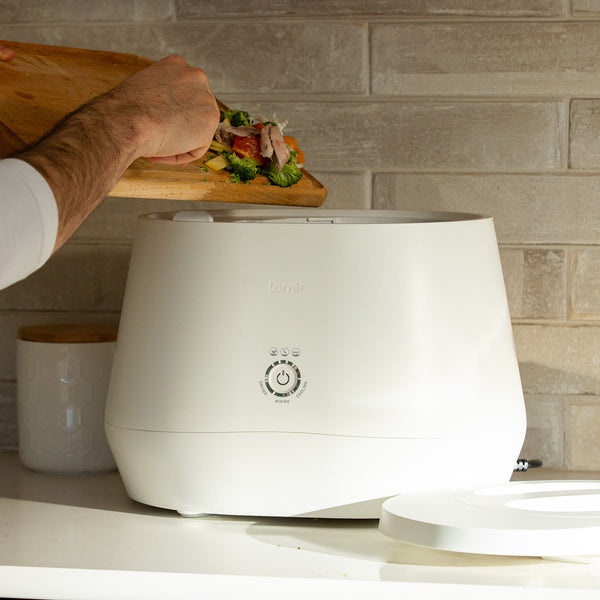
LOMI COMPOST SYSTEM
FREE SHIPPING FOR ALL ORDERS OVER $150
Brand: Sample Product
Category: Home & Garden > Lawn & Garden > Gardening > Composting > Composters